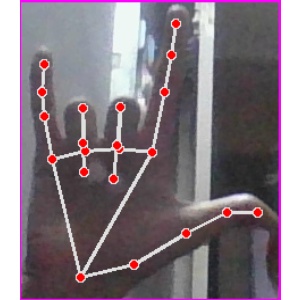
अक्षर: व